Johannes Symonis Hasprois

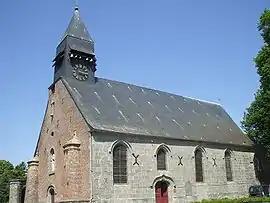
The church of Saint Hiltrude at Liessies was Hasprois's parish church from 1388 until 1390.

Johannes Symonis (Jehan Simon) Hasprois (died 1428) was a French composer originally from Arras. Four of his works of music survive in four different manuscripts, and he may also have written a treatise on astrology.